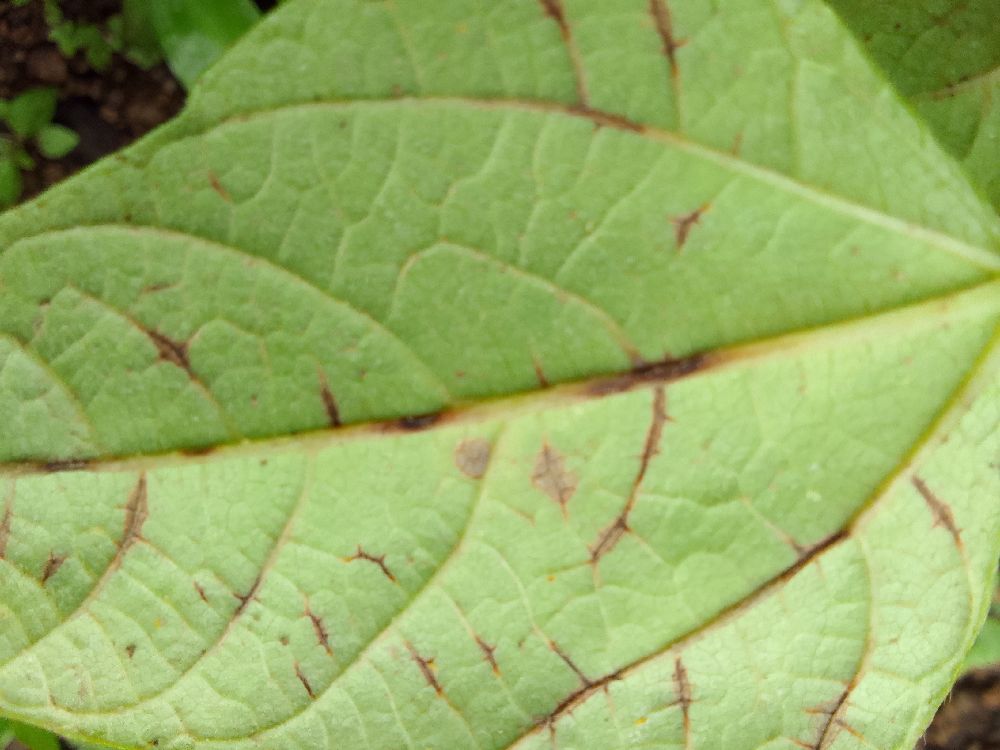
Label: anthracnose